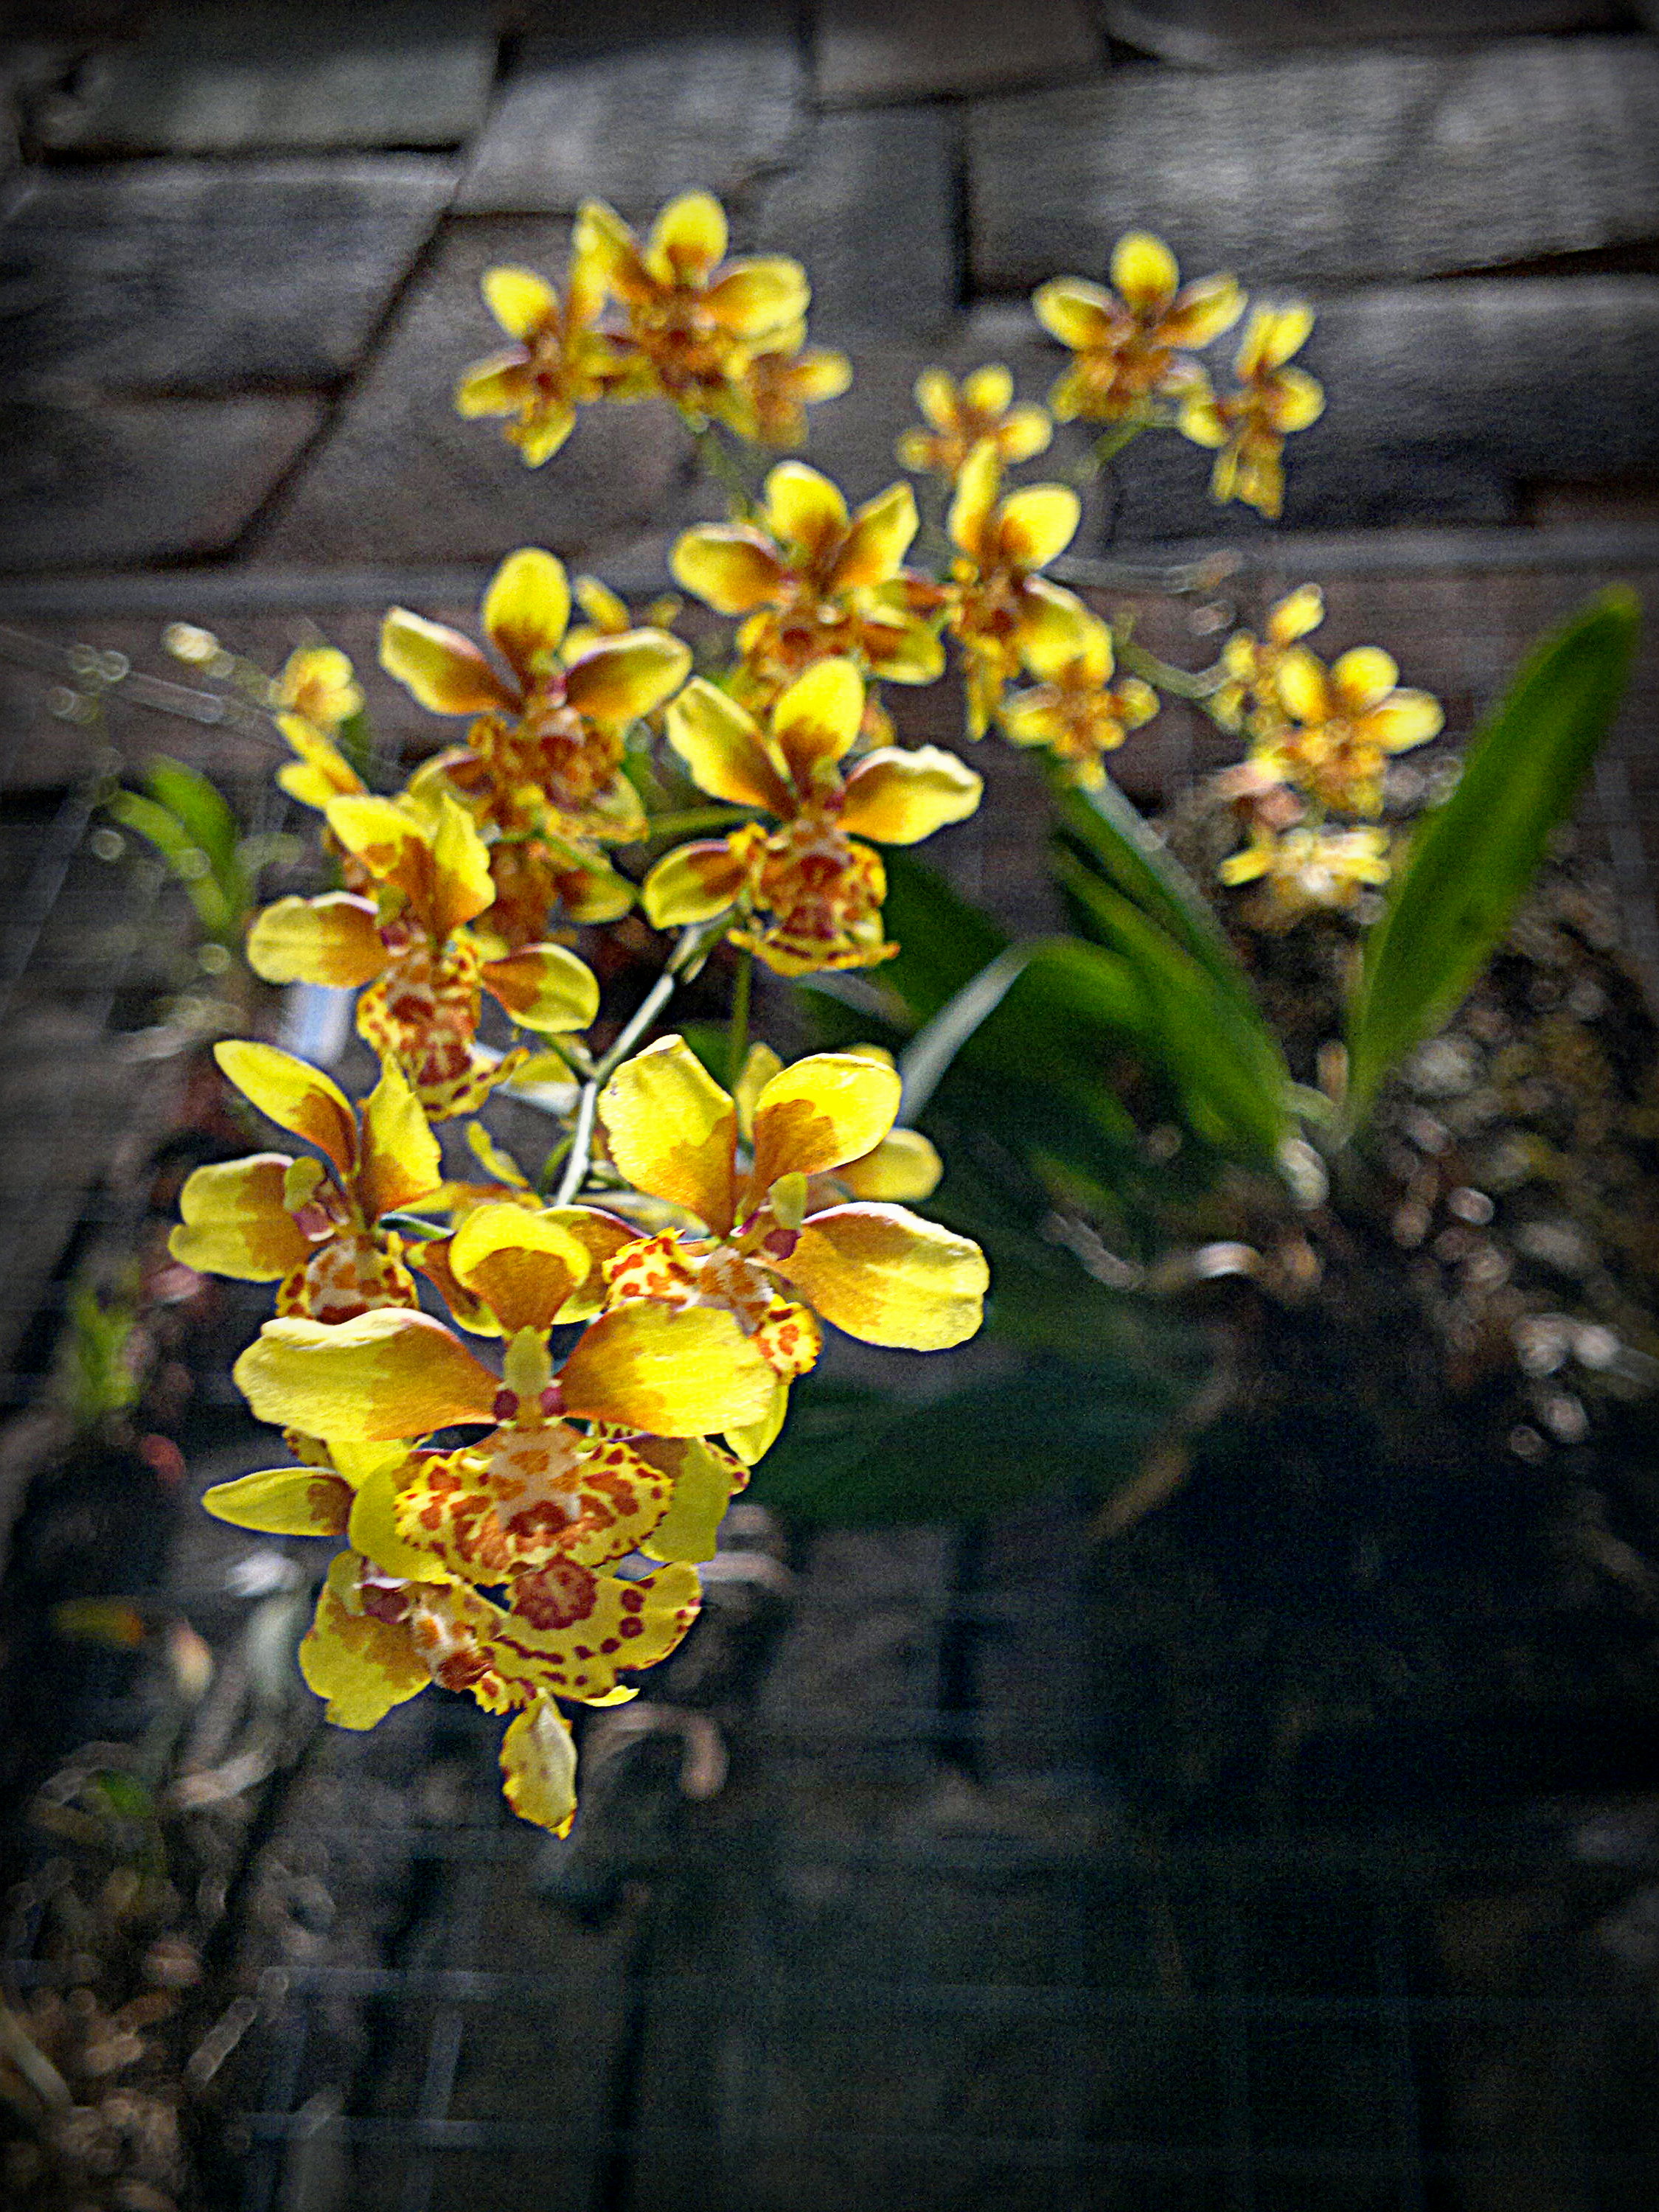
blossom, plant, leaf, flower, autumn, botany, yellow, flora, orchid, wildflower, macro photography, flowering plant, land plant